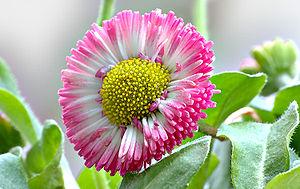
La pâquerette ou pâquerette vivace est une plante vivace de la famille des Astéracées.